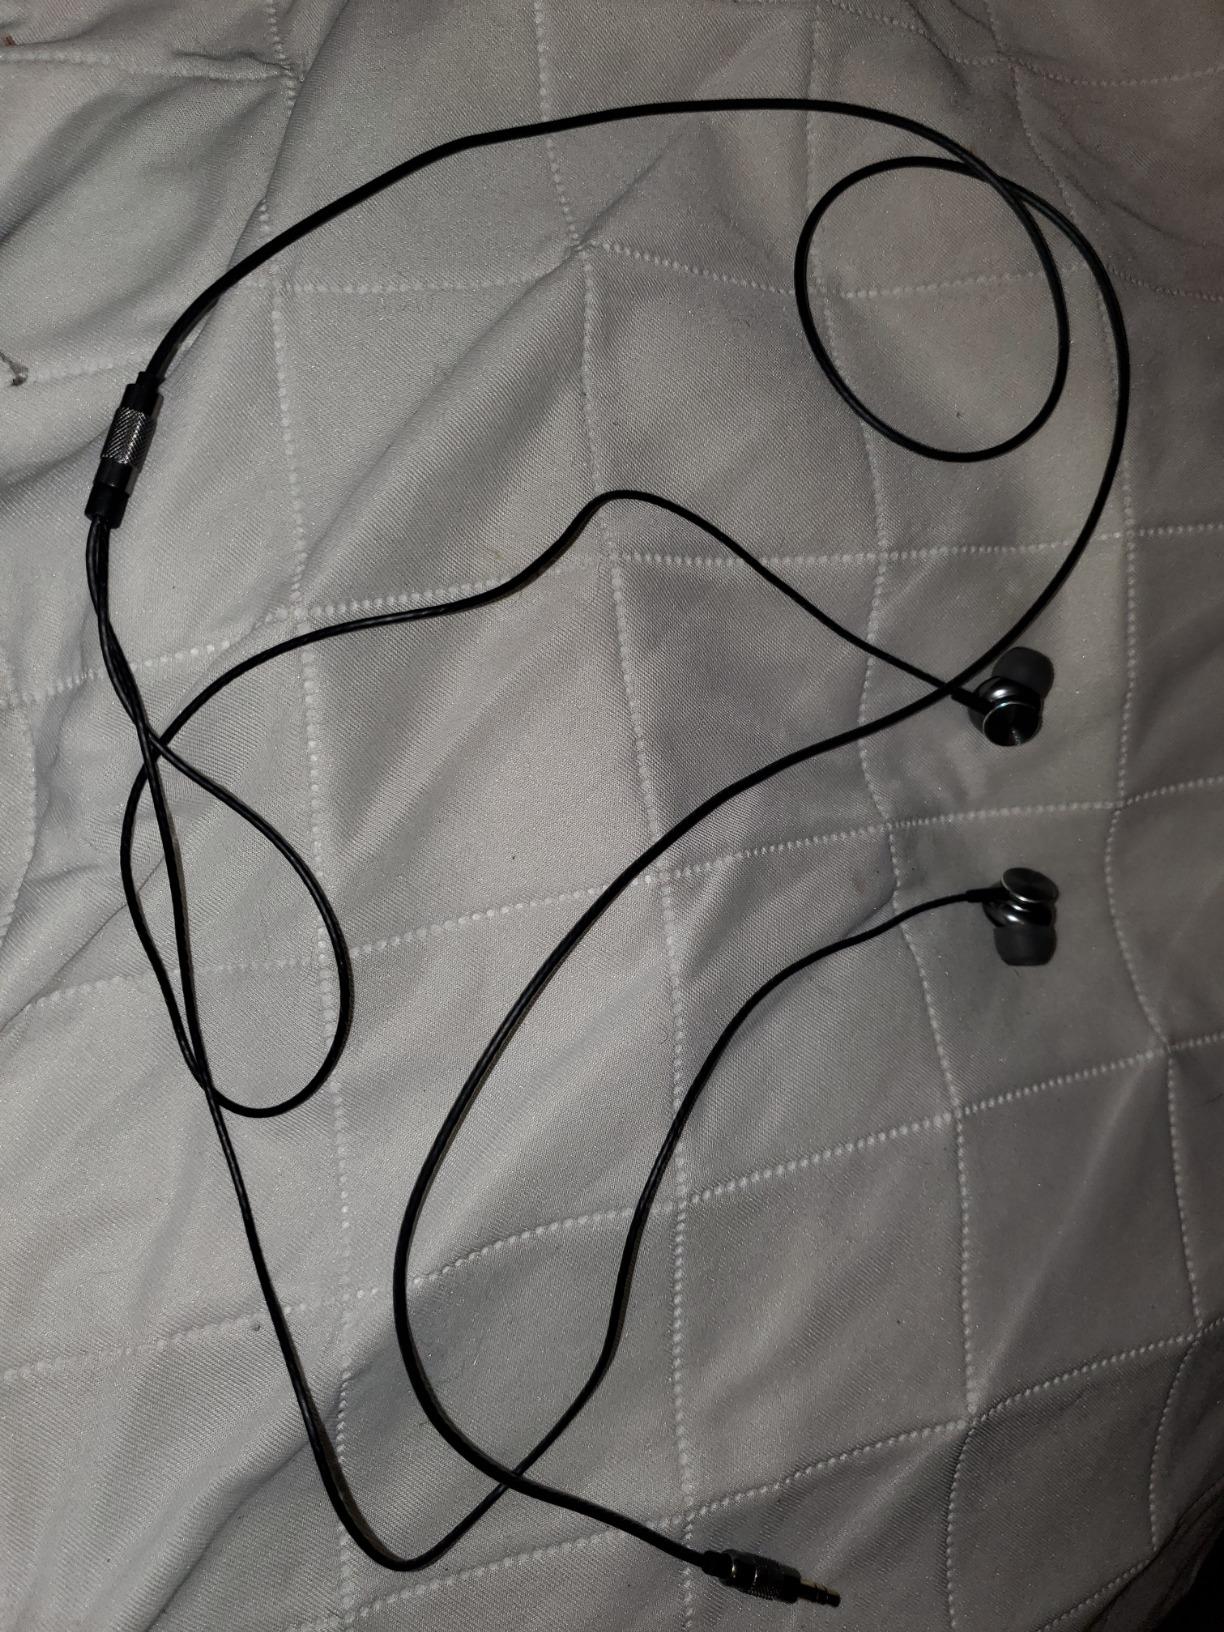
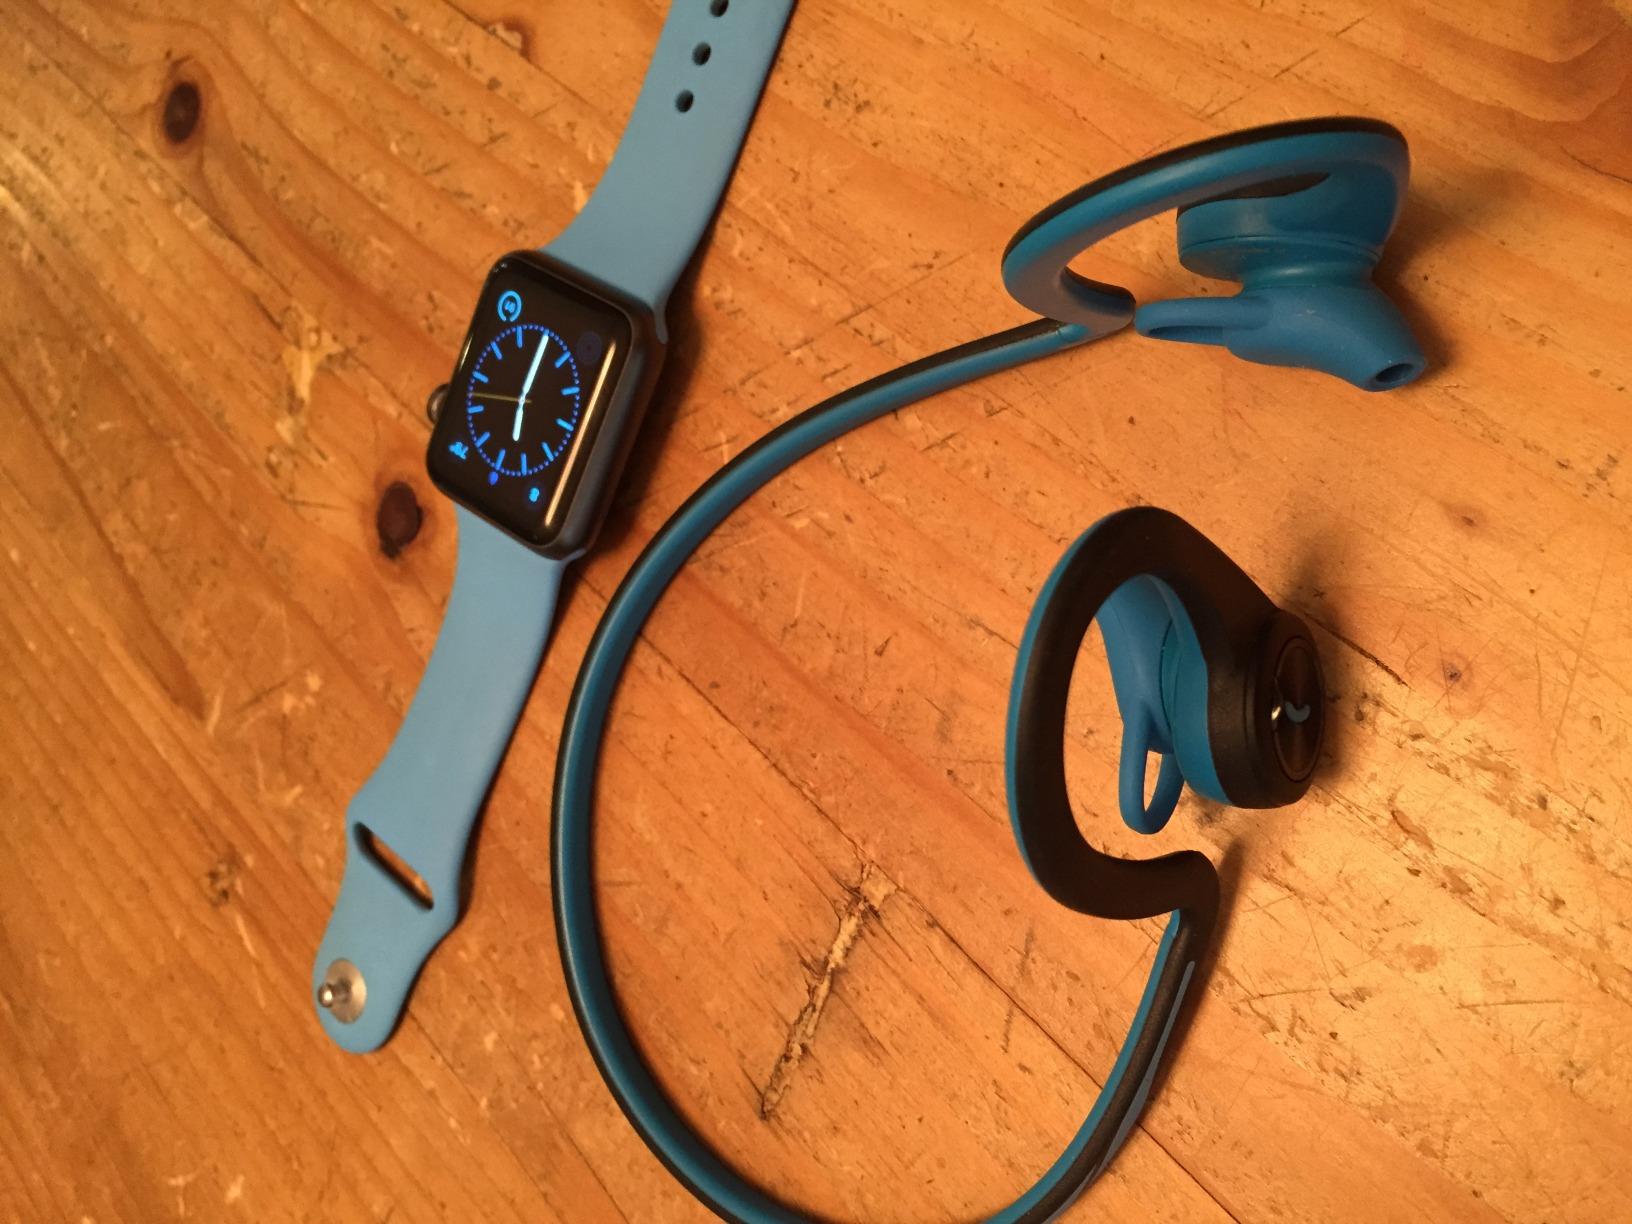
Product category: headphones
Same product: no